America East Conference baseball awards

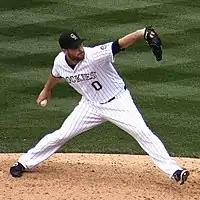
2005 winner Adam Ottavino while pitching for the MLB's Colorado Rockies.

The conference's Pitcher of the Year award is given annually to the best pitcher in the America East, as chosen by a vote of the conference's coaches at the end of the regular season. The award was first presented in 1990 and was known as the North Atlantic Conference Pitcher of the Year award through the 1996 season, after which the conference adopted its current name.